Surf culture

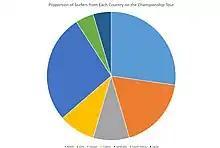
A pie graph showing the proportion of surfers' country of origin in the World Surf League Men's Championship Tour

There would be another rise in the popularity of women's surfing just a decade later as women increasingly played roles in surfing films. Examples of this were the "Gidget" movie trilogy and TV series based on the book of the same title. In spite of this new popularity, the underlying theme of these works was that women should be viewers of surfing rather than participants in it.